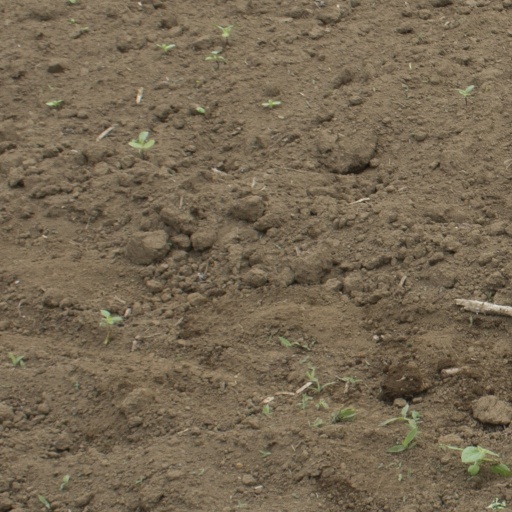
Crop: Jerusalem artichoke